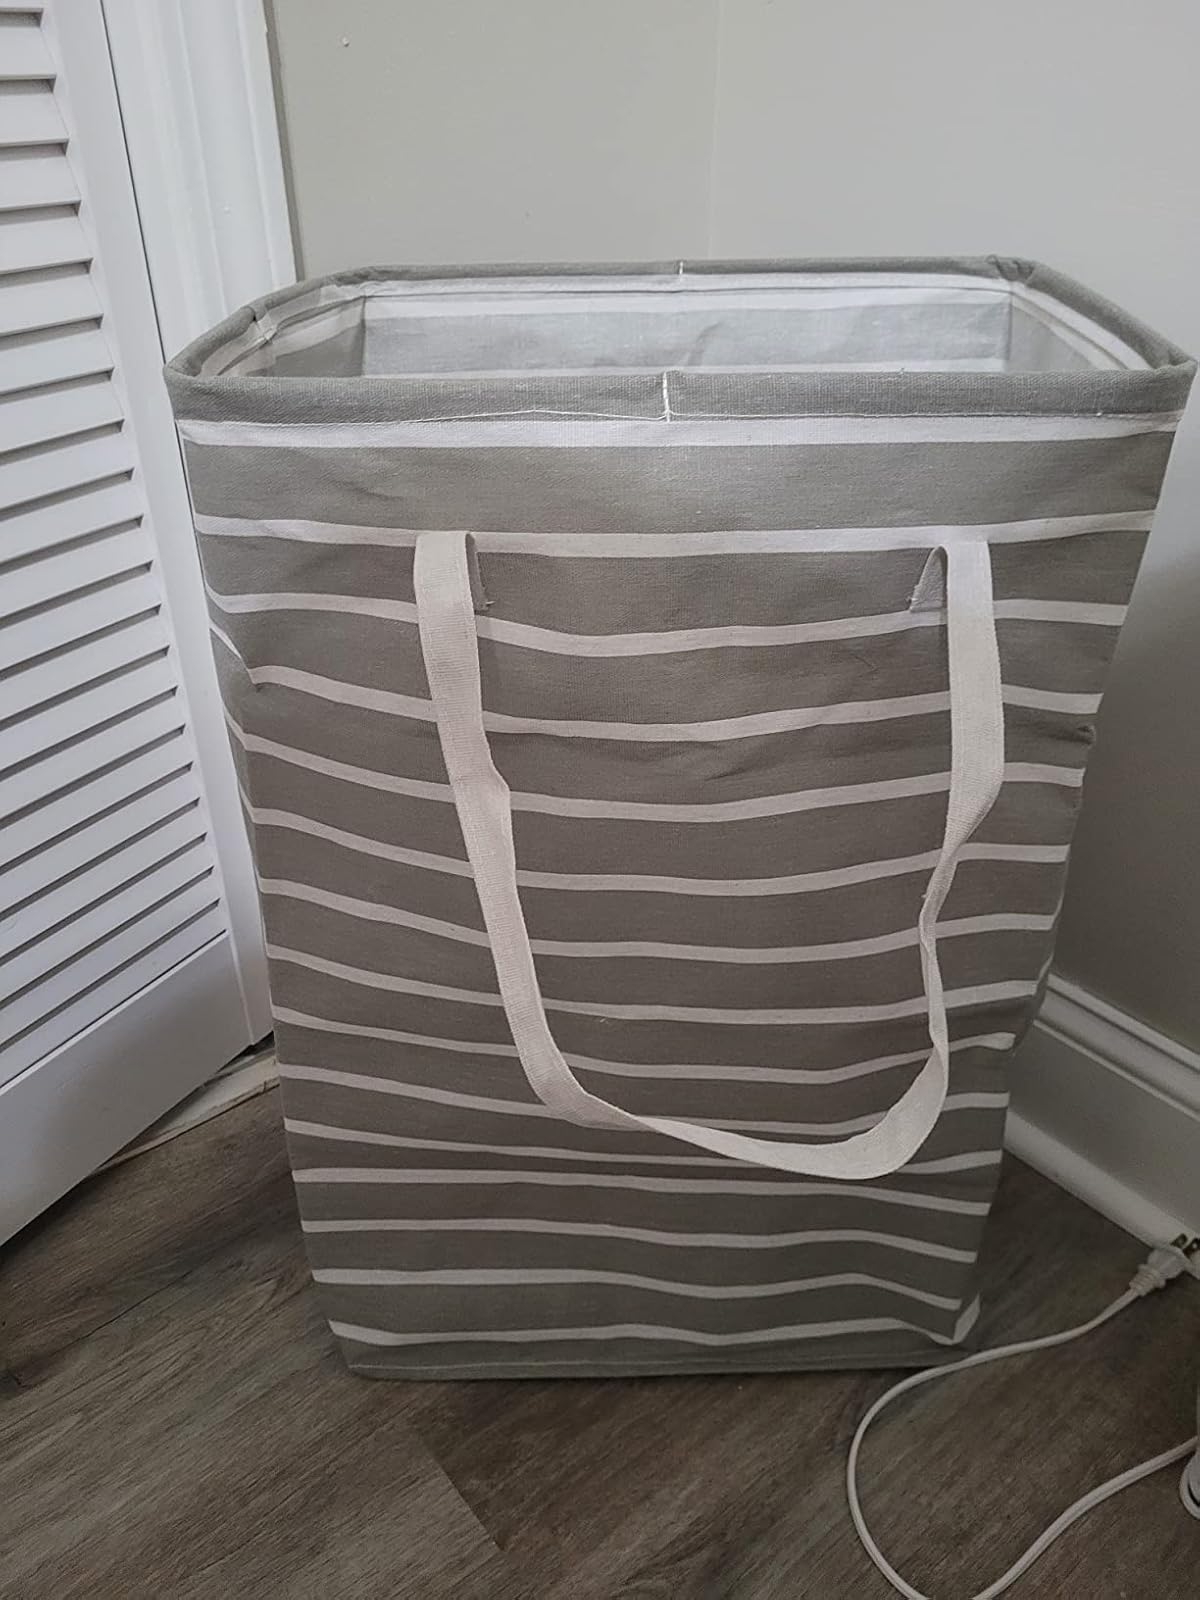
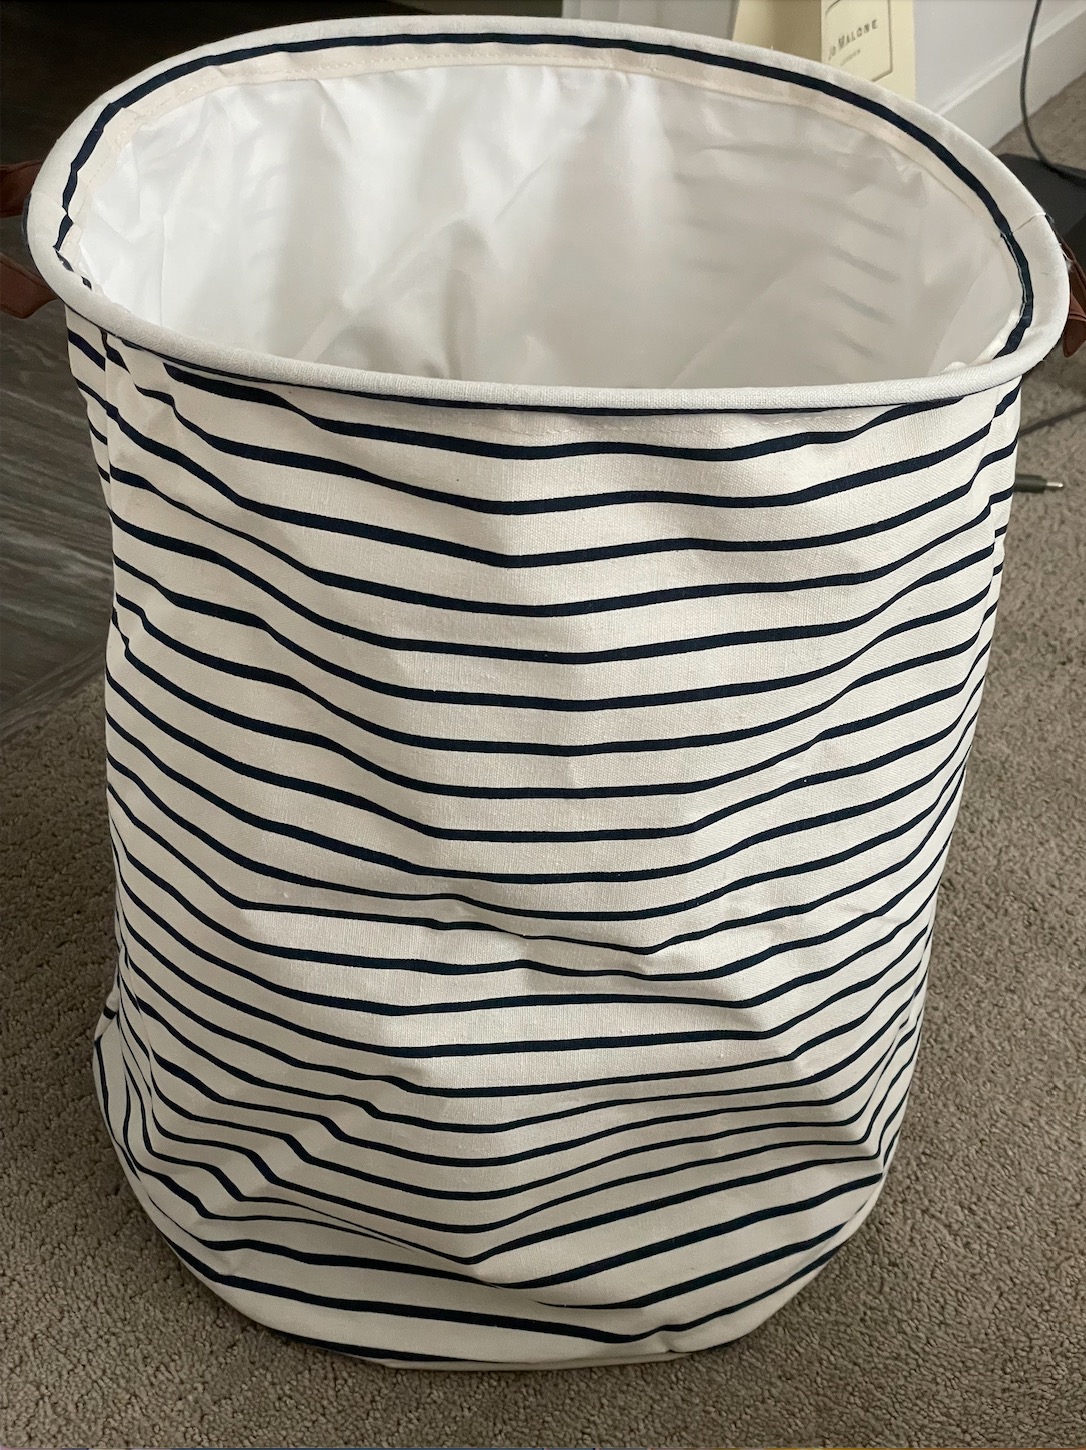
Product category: items_hamper
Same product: no